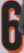
Number: 6